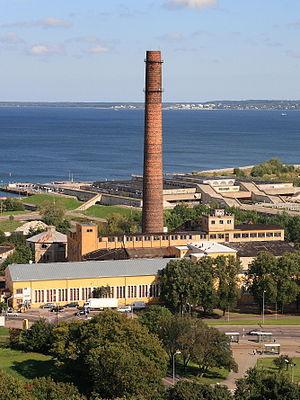
La centrale électrique de Tallinn est une ancienne centrale électrique située dans la ville estonienne de Tallinn. Elle a fonctionné de 1913 à 1979.